William Wilberforce

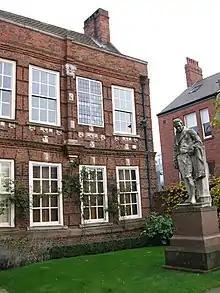
statue on a lawn of a two-storey Georgian house

In October 1776, at the age of seventeen, Wilberforce went up to St John's College, Cambridge. The deaths of his grandfather and uncle, in 1774 and 1777 respectively, had left him independently wealthy and as a result he had little inclination or need to apply himself to serious study. Instead he immersed himself in the social round of student life and pursued a hedonistic lifestyle, enjoying cards, gambling and late-night drinking sessions – although he found the excesses of some of his fellow students distasteful. Witty, generous and an excellent conversationalist, Wilberforce was a popular figure. He made many friends, including the more studious future Prime Minister William Pitt. Despite his lifestyle and lack of interest in studying, he managed to pass his examinations and was awarded a Bachelor of Arts degree in 1781 and a Master of Arts degree in 1788.